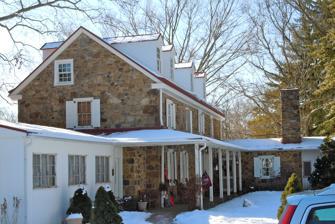
Building: Goodwin Acres
Country: United States of America
Year built: 1840
Historic house in Pennsylvania, United States United States historic place Goodwin Acres U.S. National Register of Historic Places Goodwin Acres, January 2011 Show map of Pennsylvania Show map of the United States Location 600 Reservoir Road, near West Chester , East Goshen Township, Pennsylvania Coordinates 39°58′55″N 75°33′16″W / 39.98194°N 75.55444°W / 39.98194; -75.55444 Area 14.9 acres (6.0 ha) Built c. 1736, c. 1749, c. 1840 NRHP reference No. 80003471 Added to NRHP June 27, 1980 Goodwin Acres is an historic home which is located in East Goshen Township , Chester County, Pennsylvania . It was listed on the National Register of Historic Places in 1980. History and architectural features Built sometime around 1736, with two additions that were erected circa 1749 and 1840, it is a 2 + 1 ⁄ 2 -story, four-bay by one-bay, coursed fieldstone dwelling with a gable roof with dormers. The western addition is a low, one-story structure with a gently pitched gable roof. The eastern addition is one-story. The additions are unified to the main structure by a porch. An enclosed porch and library were added in 1941. Also located on the property are a stone-and-frame Pennsylvania bank barn (c. 1900) and a stone spring house . It was listed on the National Register of Historic Places in 1980. References